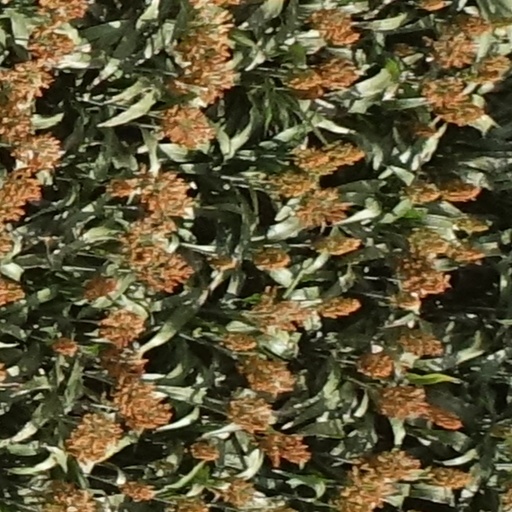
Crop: sorghum